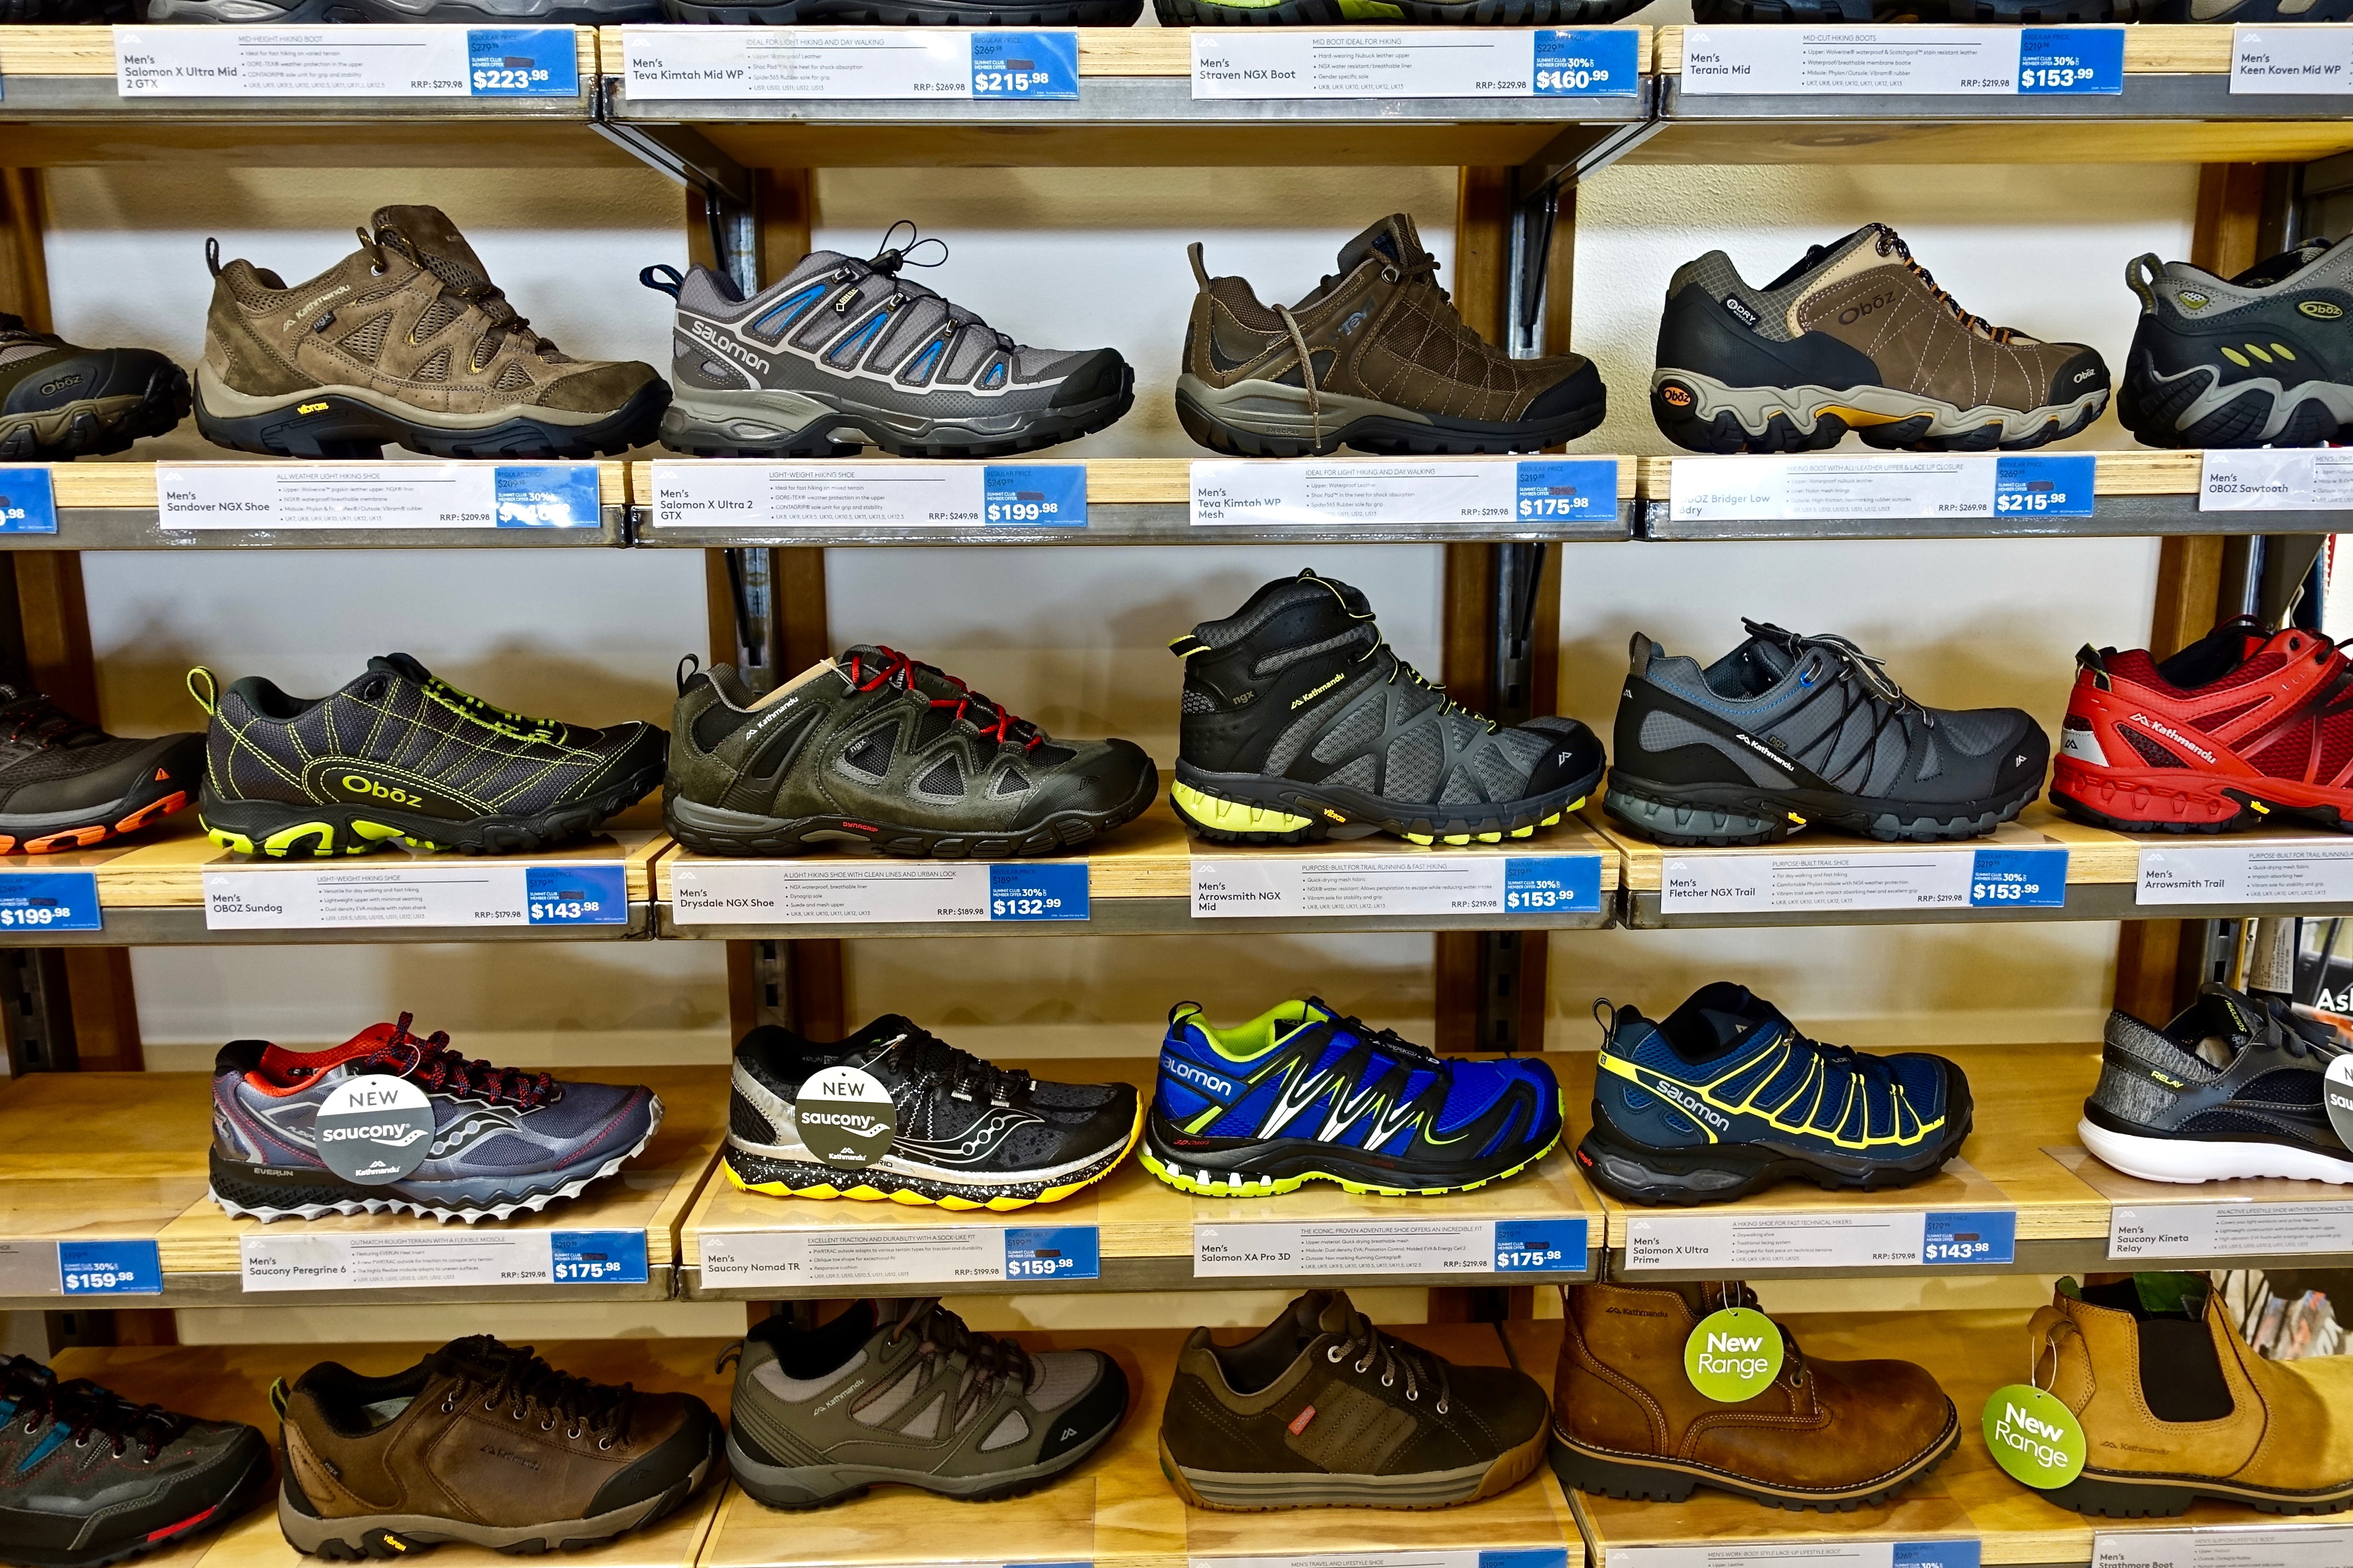
shoe, collection, shelf, rack, shopping, room, shoes, boots, footwear, supermarket, retail